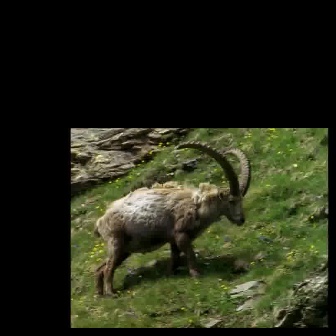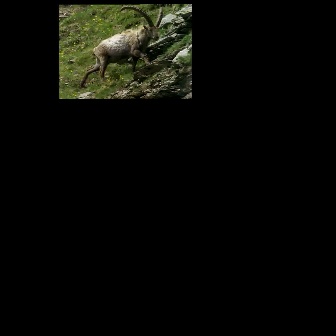
  Please identify the target specified by the bounding box [92,139,251,298] in the first image and locate it in the second image. Return the coordinates in [x_min,y_min,x_max,y_max] format.
Answer: [78,5,163,89]